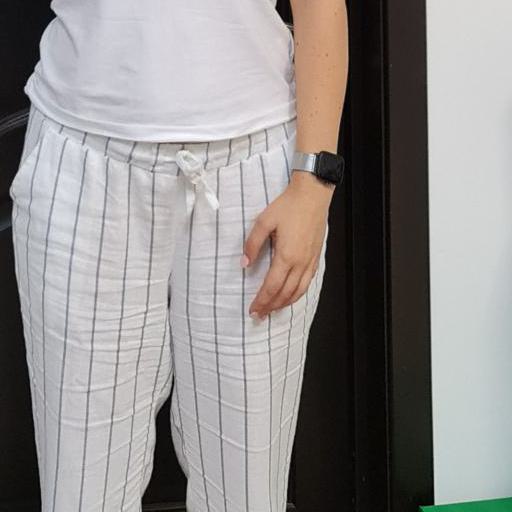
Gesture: no_gesture